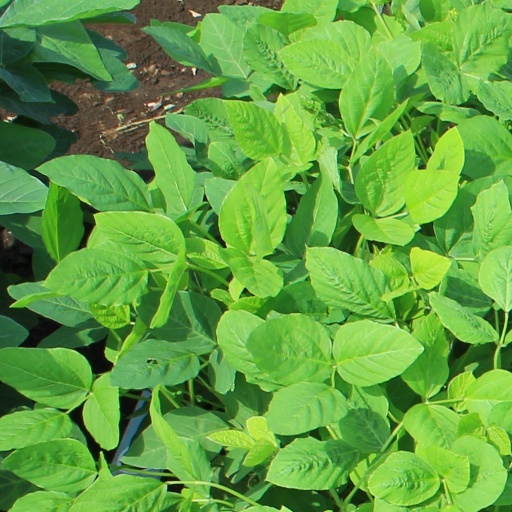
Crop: soybean